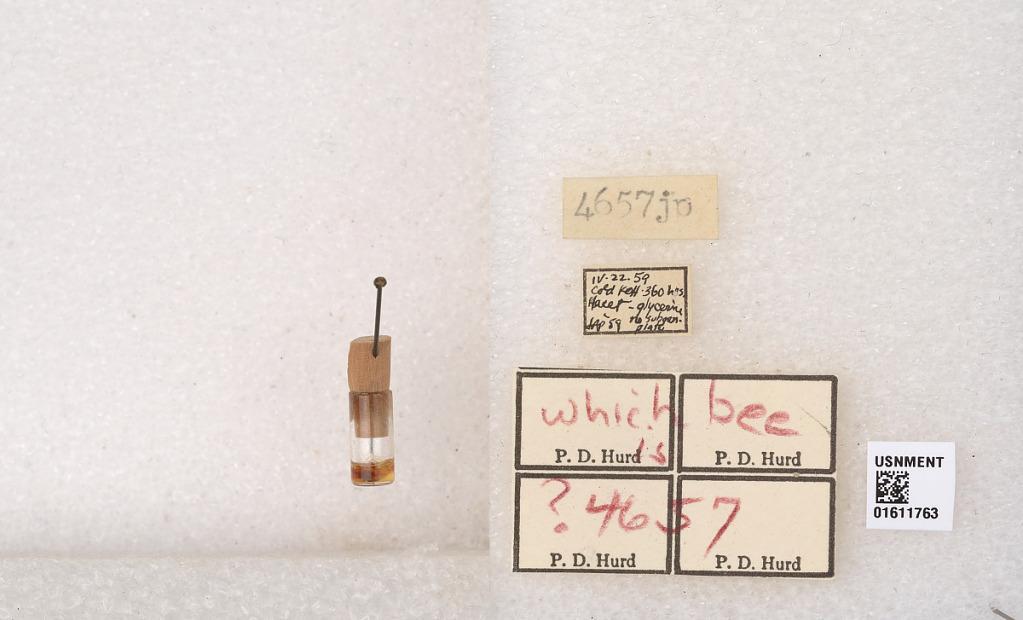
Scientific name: Xylocopa
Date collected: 1959-4-22
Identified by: Hurd, P. D.